Lee Yong-hui

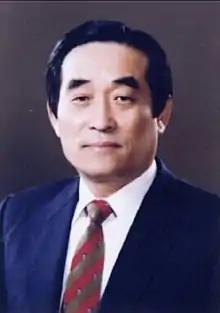

He served in the National Assembly from 1973 to 1980, 1985 to 1988, and lastly from 2004 to 2012.